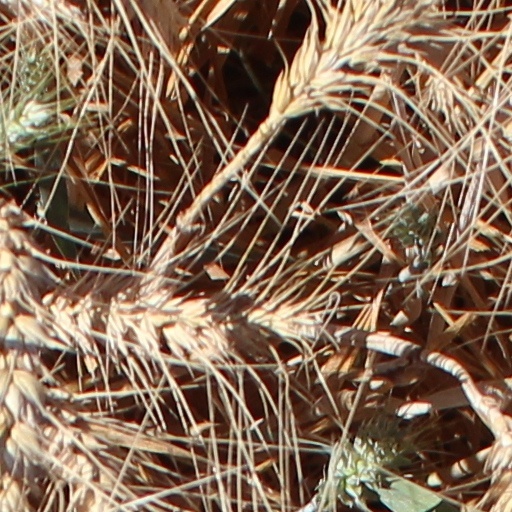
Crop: wheat